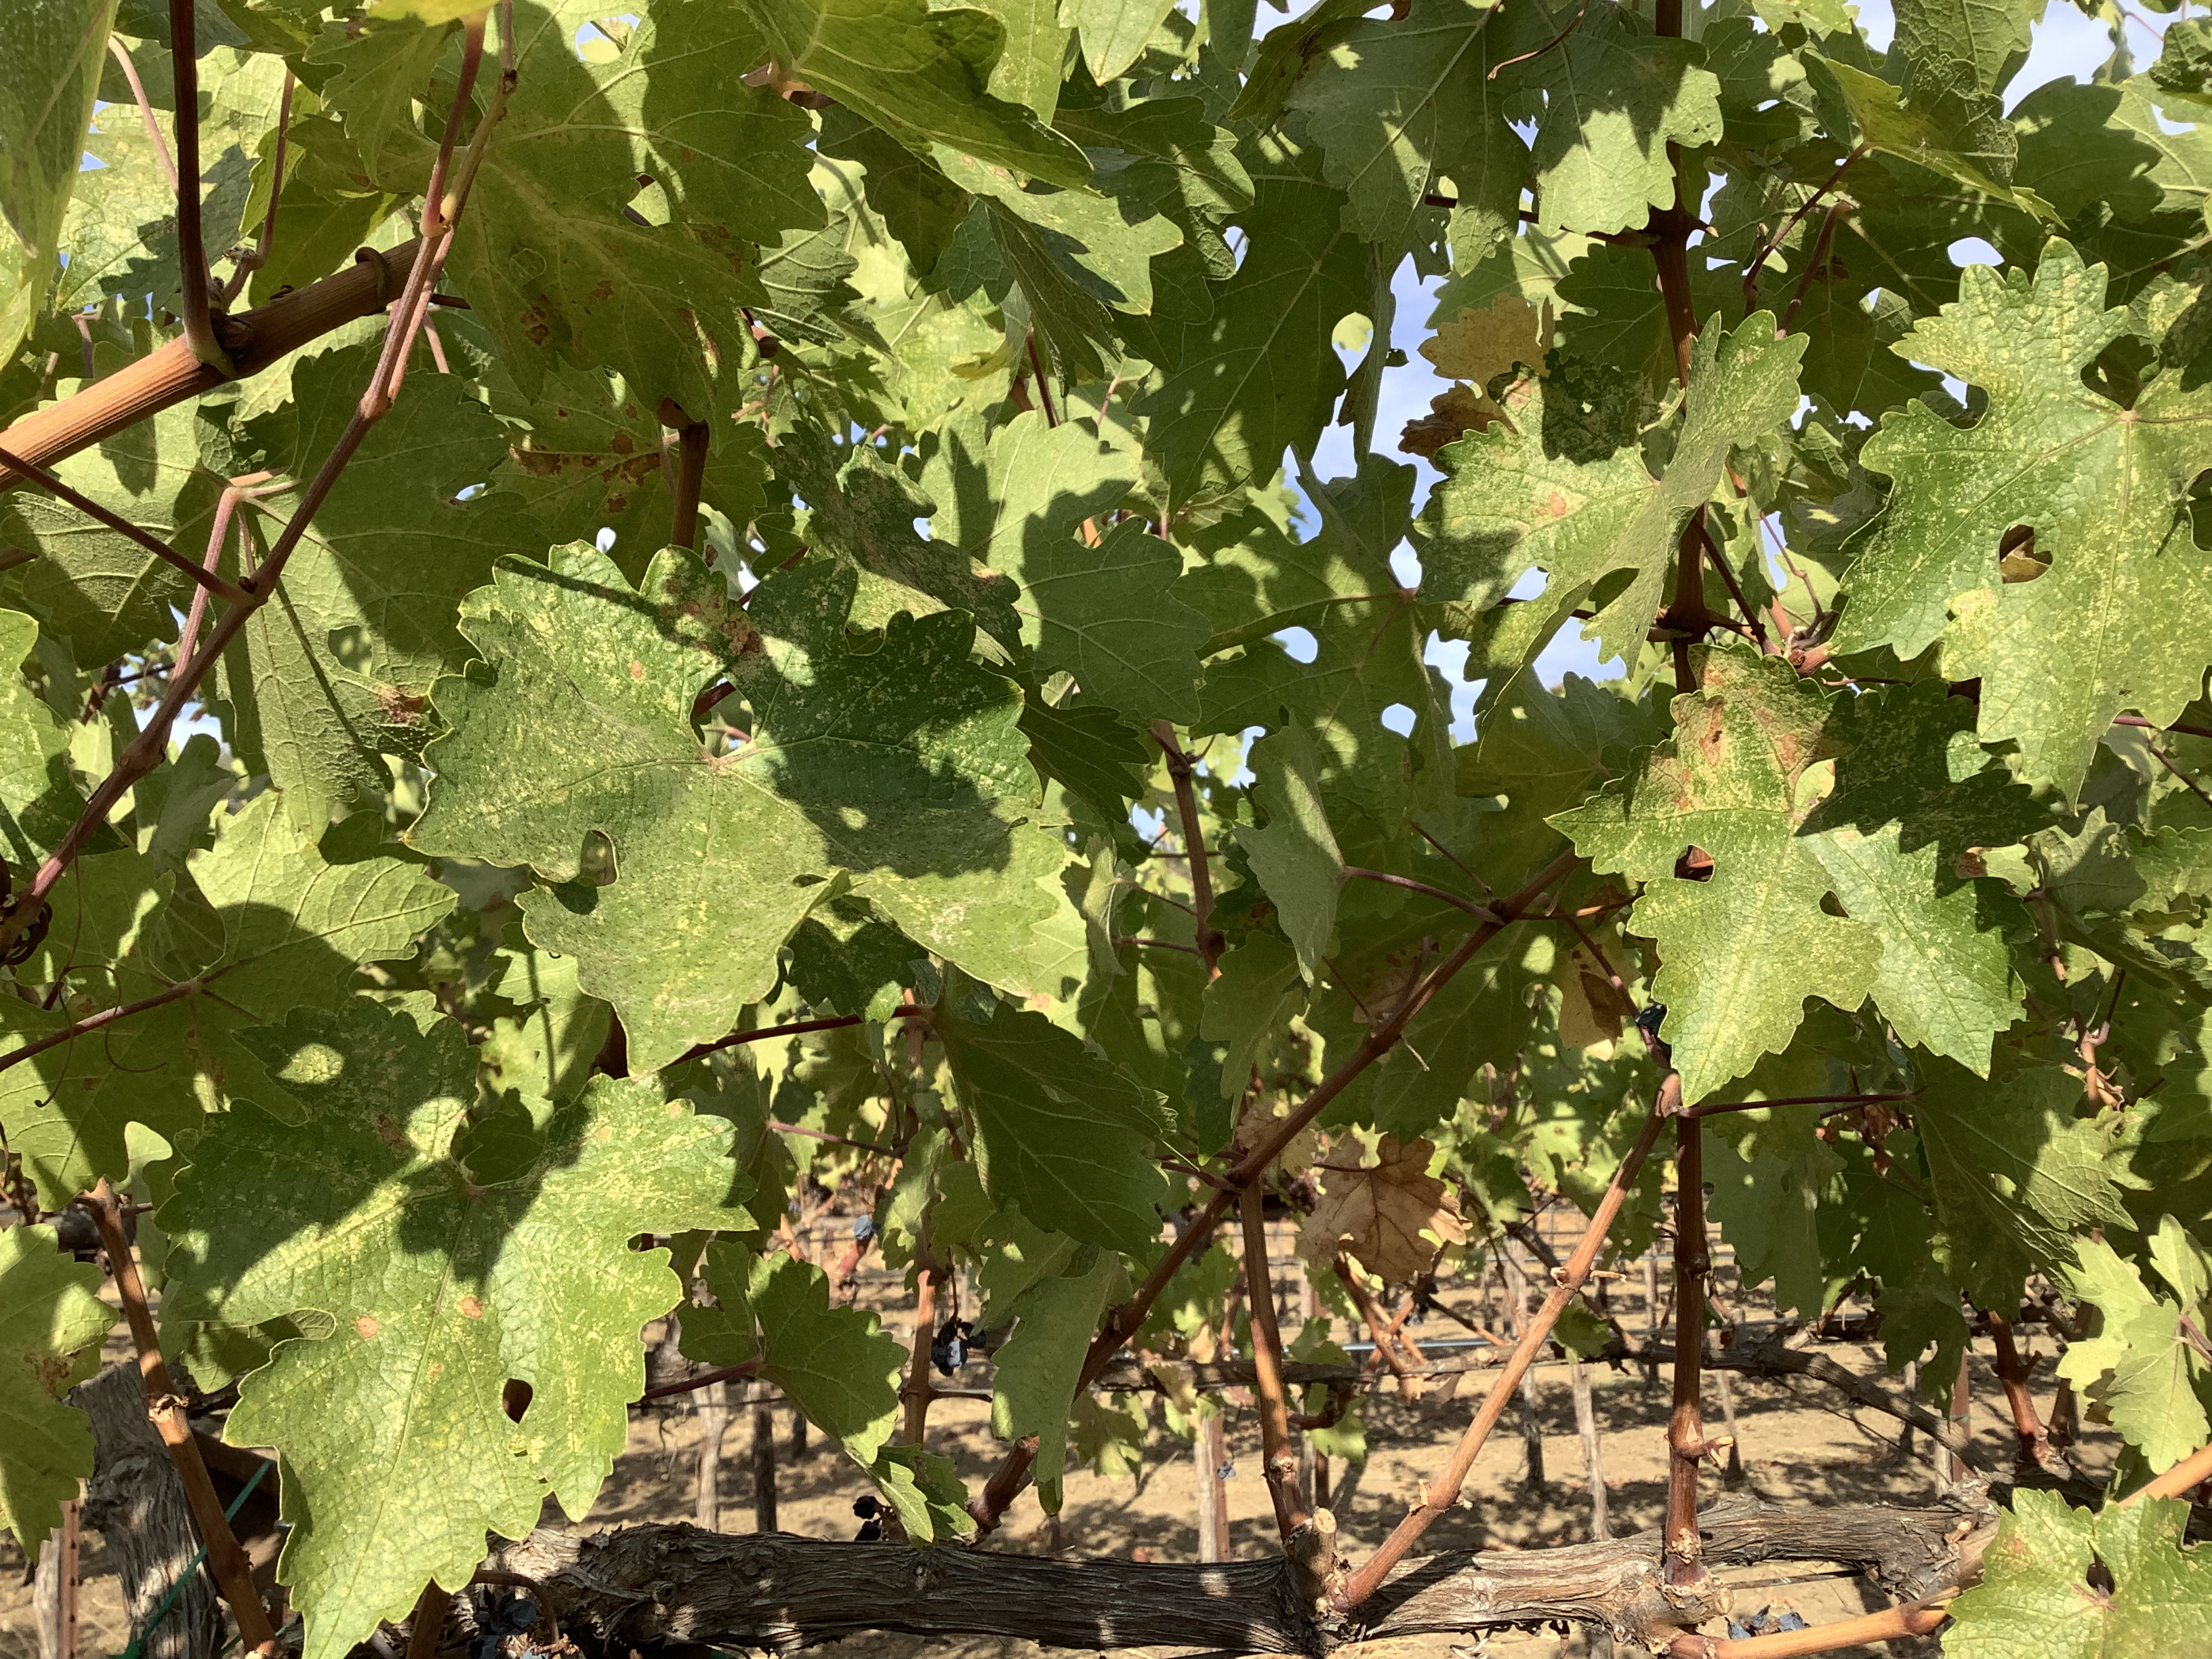
Label: No Virus